Inanda Seminary School

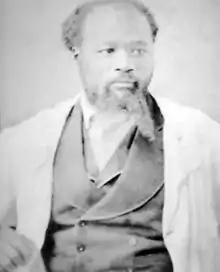
Rev. James Dube

When the Lindley family left South Africa in April 1873 they left one of their daughters who went on teach at the school. The Lindleys left the mission that they had established in the hands of the Reverend James Dube. Dube was the son of one of the first Christian converts at the mission. Dube was to die in 1877 but not before he had fathered John Dube who was to found a newspaper, Ohlange High School and take a leading role in creating the African National Congress. Lindley left Inanda having created what would become Inanda Seminary School, the Seminary, a church and several schools based in native huts.